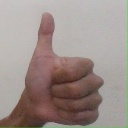
अक्षर: थ